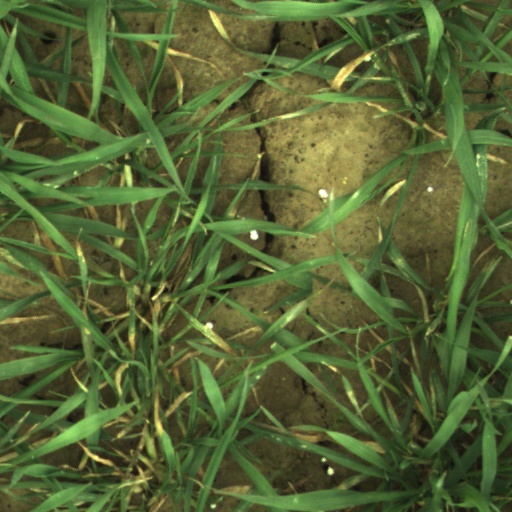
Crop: wheat